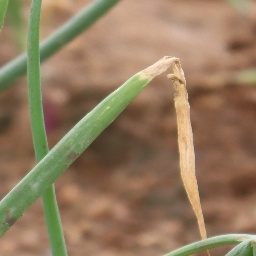
Label: Stemphylium leaf blight and collectrichum leaf blight